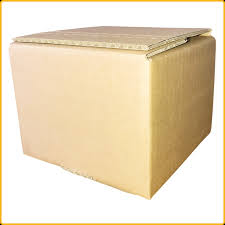
Waste category: cardboard